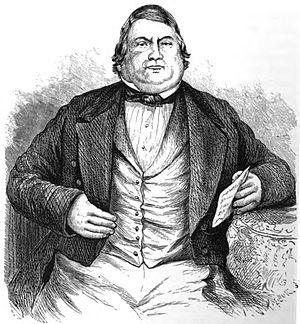
Carlos Antonio López, né le 4 novembre 1792 à Asuncion et mort le 10 septembre 1862 dans la même ville, est un homme d'État paraguayen, neveu du dictateur José Gaspar Rodriguez de Francia, et lui-même président suprême à vie du Paraguay de 1844 à sa mort. Il est le deuxième dictateur du Paraguay depuis l'indépendance du pays en 1811.